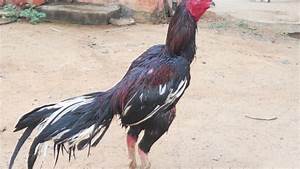
Label: gallina